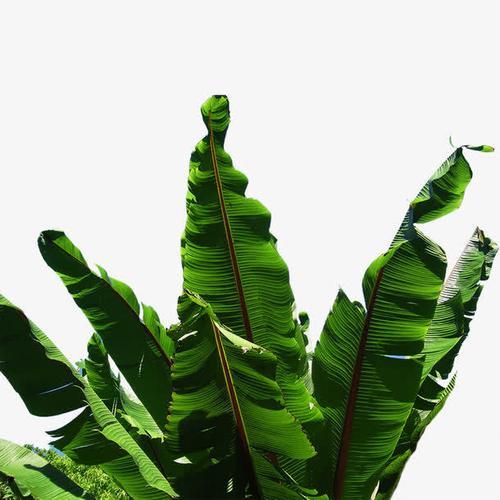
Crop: unknown
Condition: banana